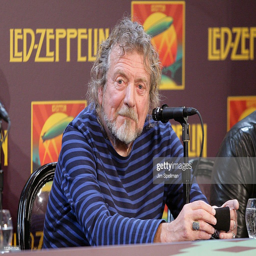
hard rock artist attends the press conference .